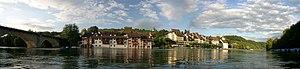
Eglisau est une commune suisse du canton de Zurich.